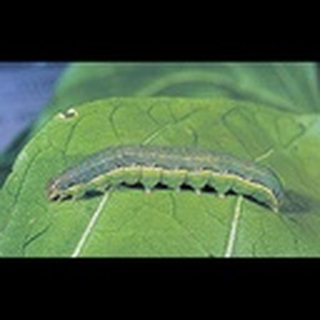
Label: cotton_army_worm